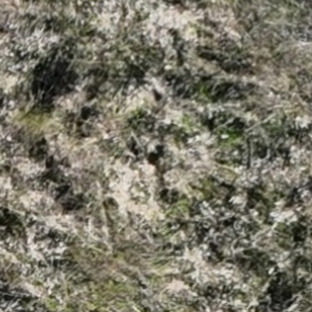
Month: october